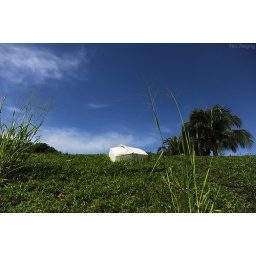
A boat beneath the sunny sky